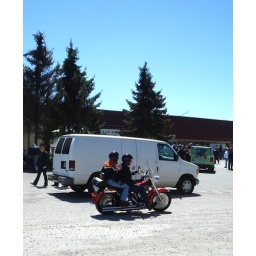
I took water in and out , watched the bikes coming in for awhile ...